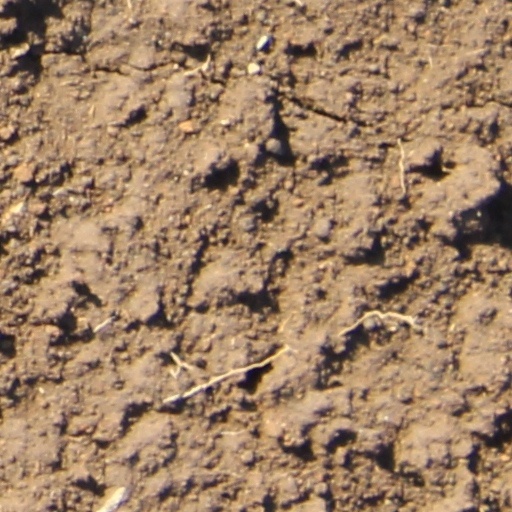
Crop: wheat